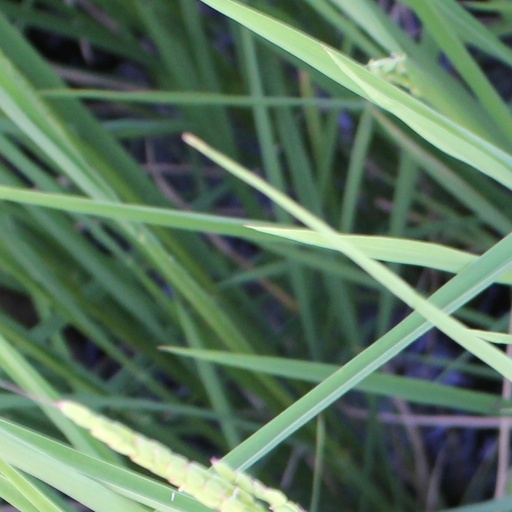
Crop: rice